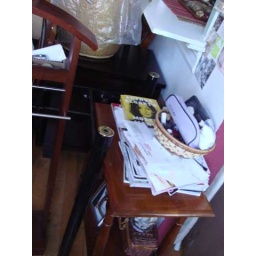
side table under snack bar